Lebanon in the Forks Cemetery

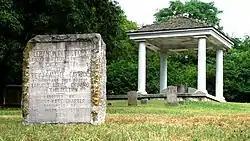
The Lebanon in the Forks Cemetery in 2010

The Lebanon in the Fork Cemetery, also known as Three Rivers Cemetery, is a historic cemetery located at 2390 Asbury Road in eastern Knoxville, Tennessee, U.S..